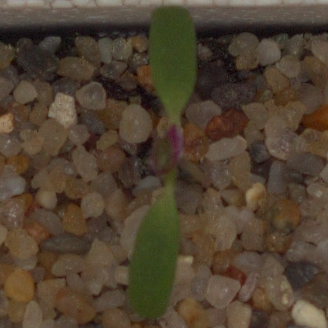
Label: fat_hen